Acura TSX

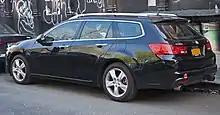
Acura TSX Sport Wagon

The Acura TSX Sport Wagon is a badge-engineered version of the CW-series Honda Accord Tourer station wagon. The Sport Wagon was unveiled in the 2010 New York Auto Show. The TSX Sport Wagon is mechanically identical to the TSX sedan, sharing the 201-horsepower Honda K engine 2.4L DOHC inline four-cylinder engine, Sequential SportShift 5-speed automatic transmission, and four-wheel independent sports suspension. Unlike the sedan, the Sport Wagon is not offered with the 6-speed manual transmission nor the V6 engine. The Sport Wagon offers 60.5 cu-ft of rear cargo area (with rear seats folded down; 25.8 cu-ft with the seats up), rear seats with 60/40 fold-down design.